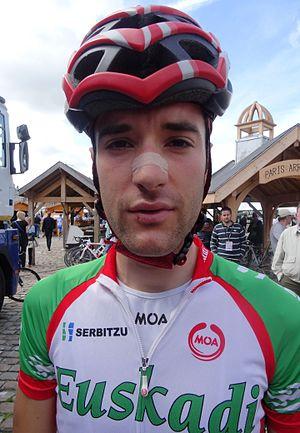
Reportage photographique réalisé le dimanche 25 mai 2014 à l'occasion du départ et de l'arrivée de la troisième étape du Paris-Arras Tour 2014 à Arras, Pas-de-Calais, Nord-Pas-de-Calais, France. Depicted person&#58
Beñat Txoperena Matxikote, né le 18 juillet 1991 à Igantzi, est un coureur cycliste espagnol.